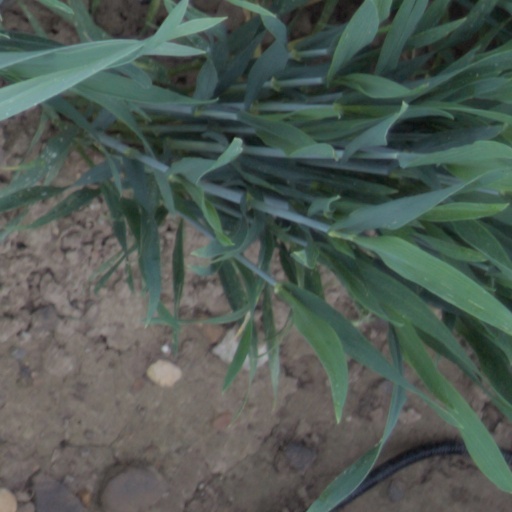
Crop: wheat